Cycling in Halifax, Nova Scotia

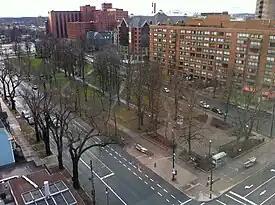
The former bike lanes on South Park Street (pictured, bottom) have been converted to segregated bikeways as part of the "AAA" bikeway network project

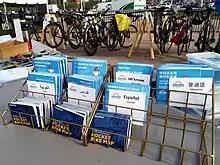
Cycling pocket maps and multilingual handbooks, produced by the Halifax municipal government and the Halifax Cycling Coalition respectively

Early bike lanes in Halifax include those on Bell Road, Brunswick Street, and South Park Street. The 1999 addition of a third lane to the Angus L. Macdonald Bridge also included the construction of a dedicated bikeway crossing Halifax Harbour.